Reactions to the Russian invasion of Ukraine

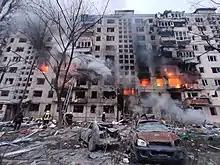
Russian state-controlled media systematically downplays both civilian and military losses, and denounces reports of attacks on civilians as "fake" or blames Ukrainian forces.

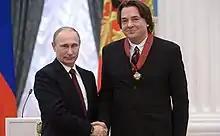
Putin and Konstantin Ernst, chief of Russia's main state-controlled TV station Channel One. About 85% of Russians get most of their information from Russian state media.

Depictions of earlier events or other misinformation, sometimes deliberate, were also shared, in addition to authentic first-hand portrayals. While many outlets tagged these misleading videos and images as false content, other sites did not.